Charles Augustus Lueder

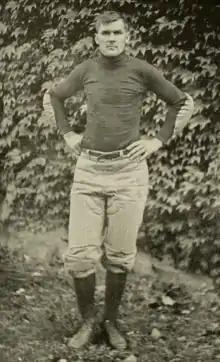
Lueder pictured in "The Monticola", West Virginia yearbook

Charles Augustus Lueder (May 30, 1878 – August 14, 1954) was an American head coach in both rowing and college football. He was a native of Wilkes-Barre, Pennsylvania, and was known as a talented athlete while attending Cornell University.